Ulrich Füetrer

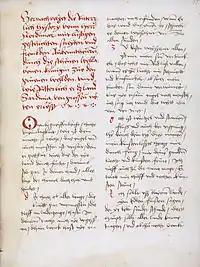
Page from a ca. 1500 manuscript of Füetrer's "History of Sir Flordimar", part of the "Book of Adventures"

Ulrich Füetrer or Füterer (before 1450 - between 1496 and 1500) was a German writer, painter, and sculptor.